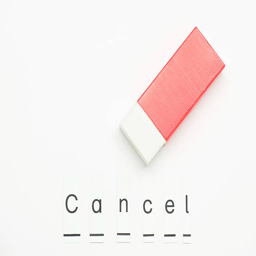
text with an eraser isolated on white